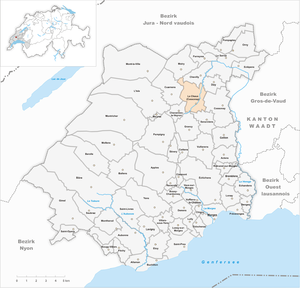
La Chaux est une commune suisse du canton de Vaud, située dans le district de Morges.